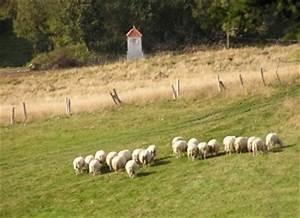
sheep